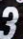
Number: 3